Dumbarton

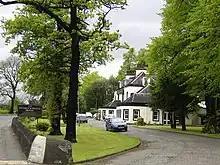
Dumbuck House (with later extensions) as a hotel in 2007. In more recent times, the future of this "Category B" listed building has been uncertain, with a proposal for its demolition being lodged in 2023

During World War II Dumbarton was heavily bombed by the German air force. The Germans were targeting the shipyards, and the area in the vicinity of the yards was consequently hit, with Clyde and Leven Street being severely damaged. In an attempt to lure the German aircraft away from the shipyards, decoy lights were routinely placed on the Kilpatrick hills above the town, lights were set out on reservoirs to mimic those of the shipyards reflecting on the waters of the Leven and Clyde. The ploy was sometimes successful in diverting the bombers and many bombs fell harmlessly onto the moors and lochs. The Auchenreoch Muir 'Starfish' site above Dumbarton was part of a system of decoy fires operated by the RAF that used pyrotechnics to simulate the appearance of the incendiaries dropped by the German pathfinder aircraft, thereby diverting the bombers from their intended targets. 23 bomb craters are still identifiable in the area around the surviving control bunker as evidence of the success of the diversion.